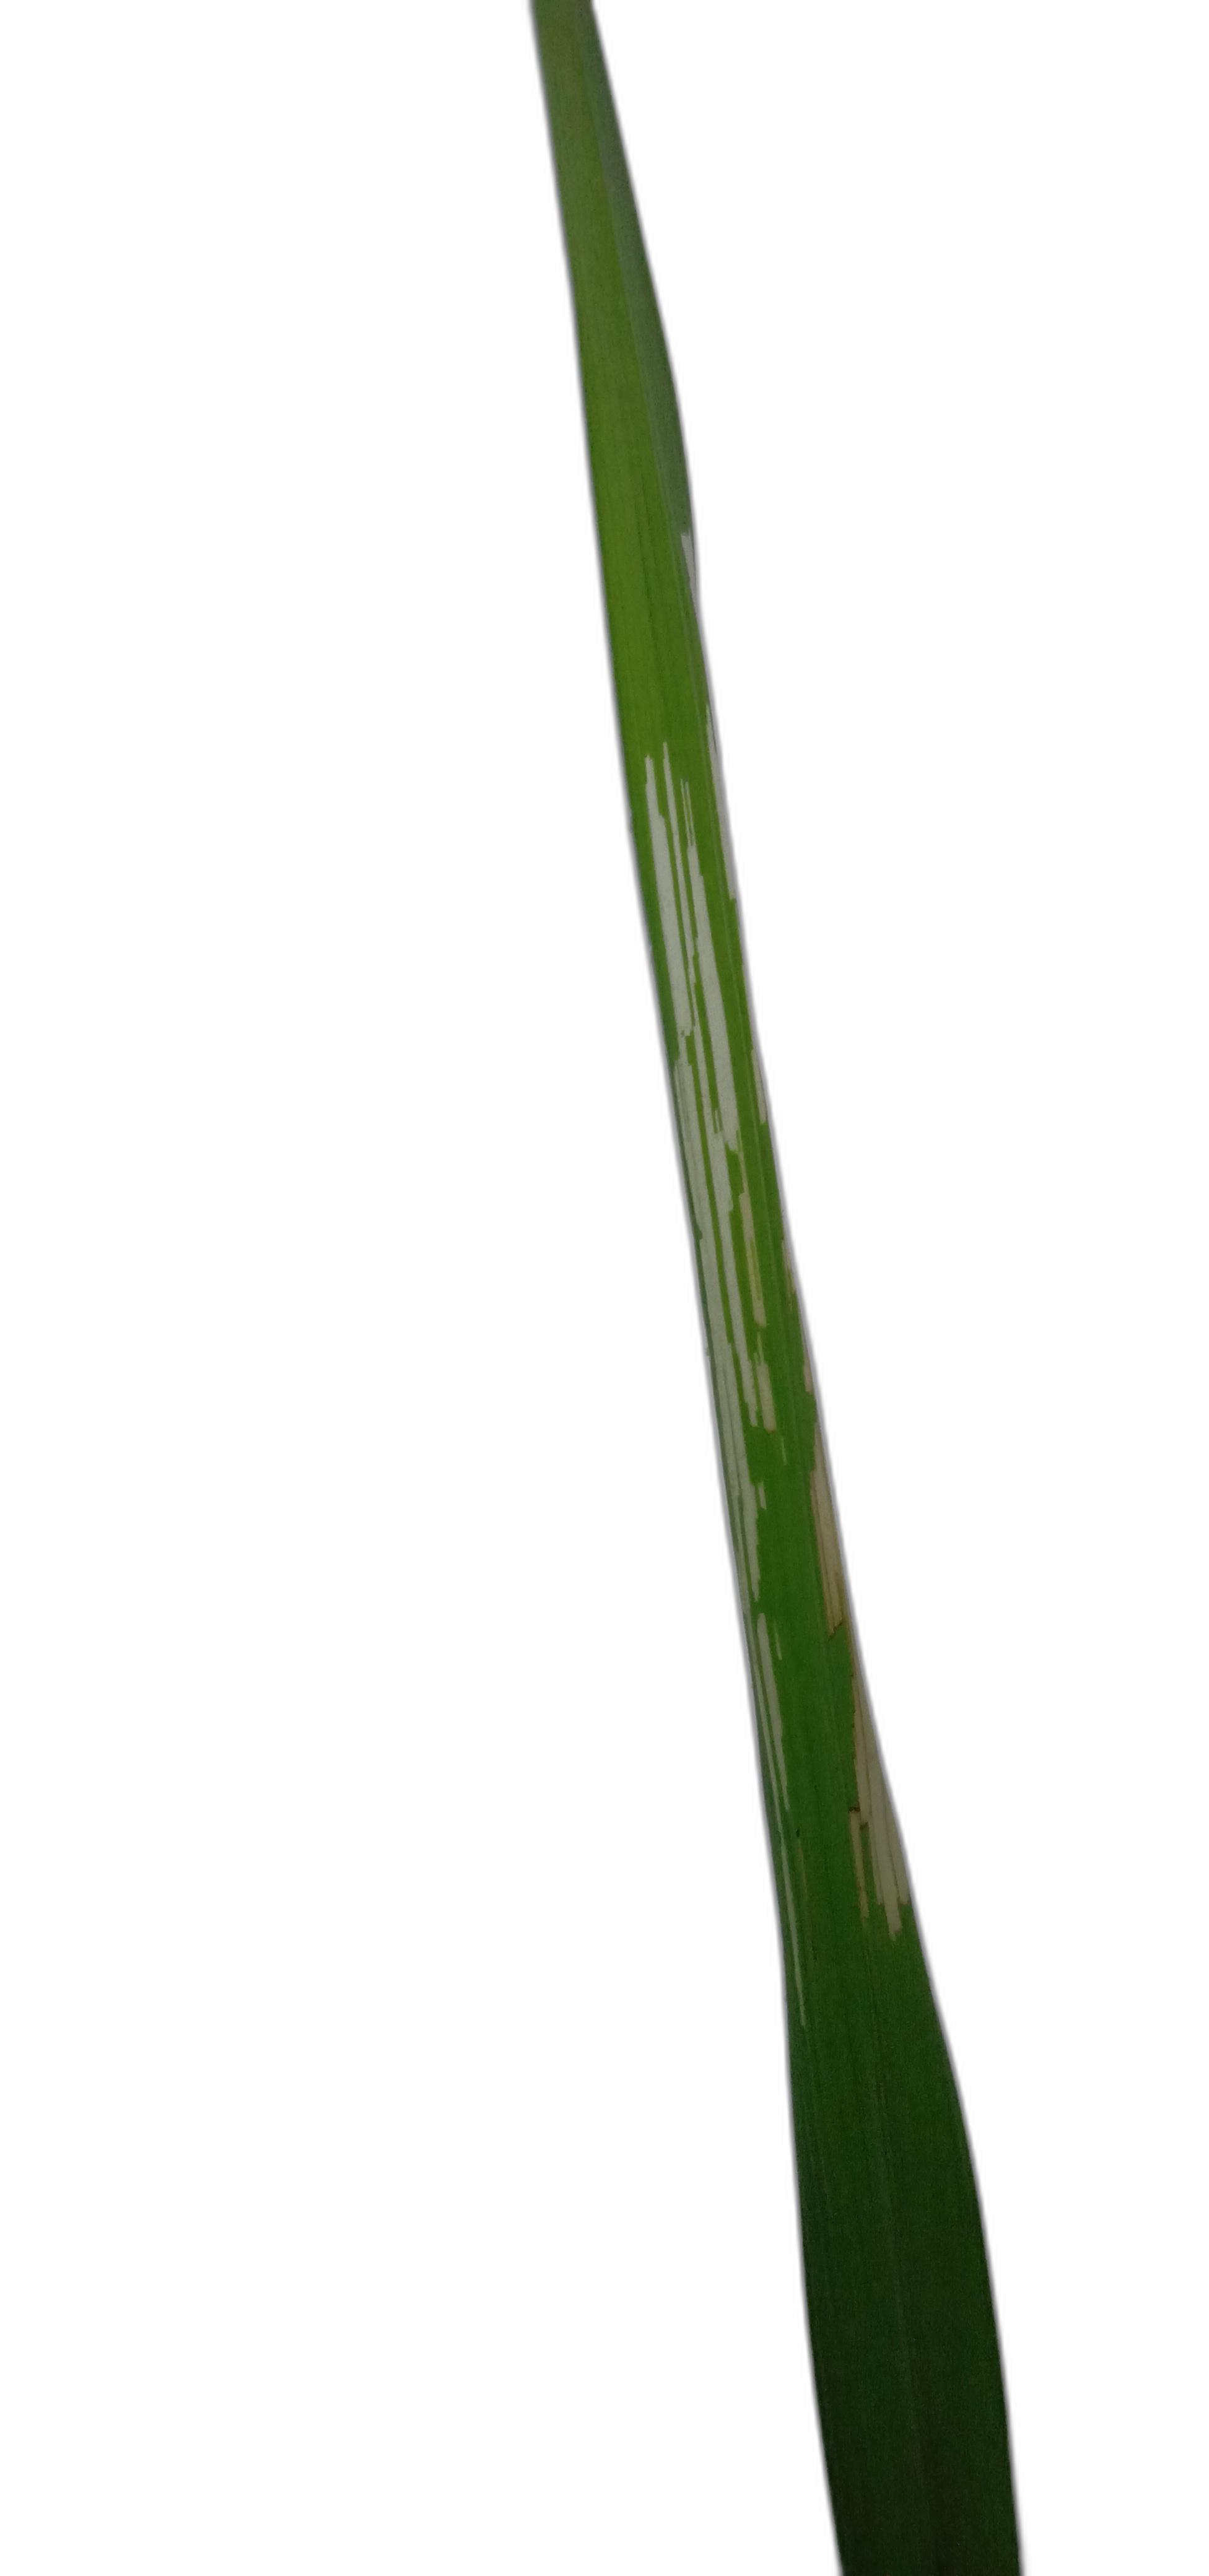
Label: Rice Leaffolder